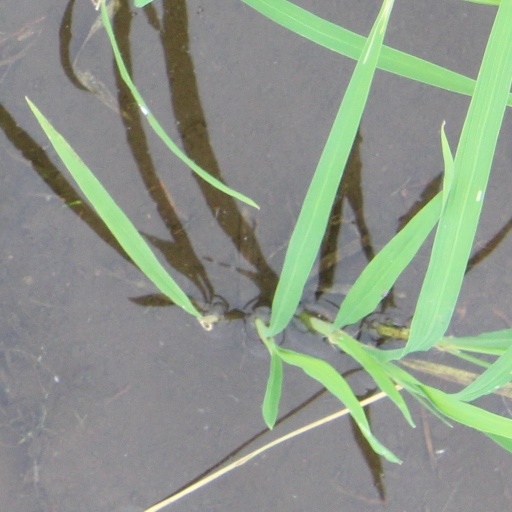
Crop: rice